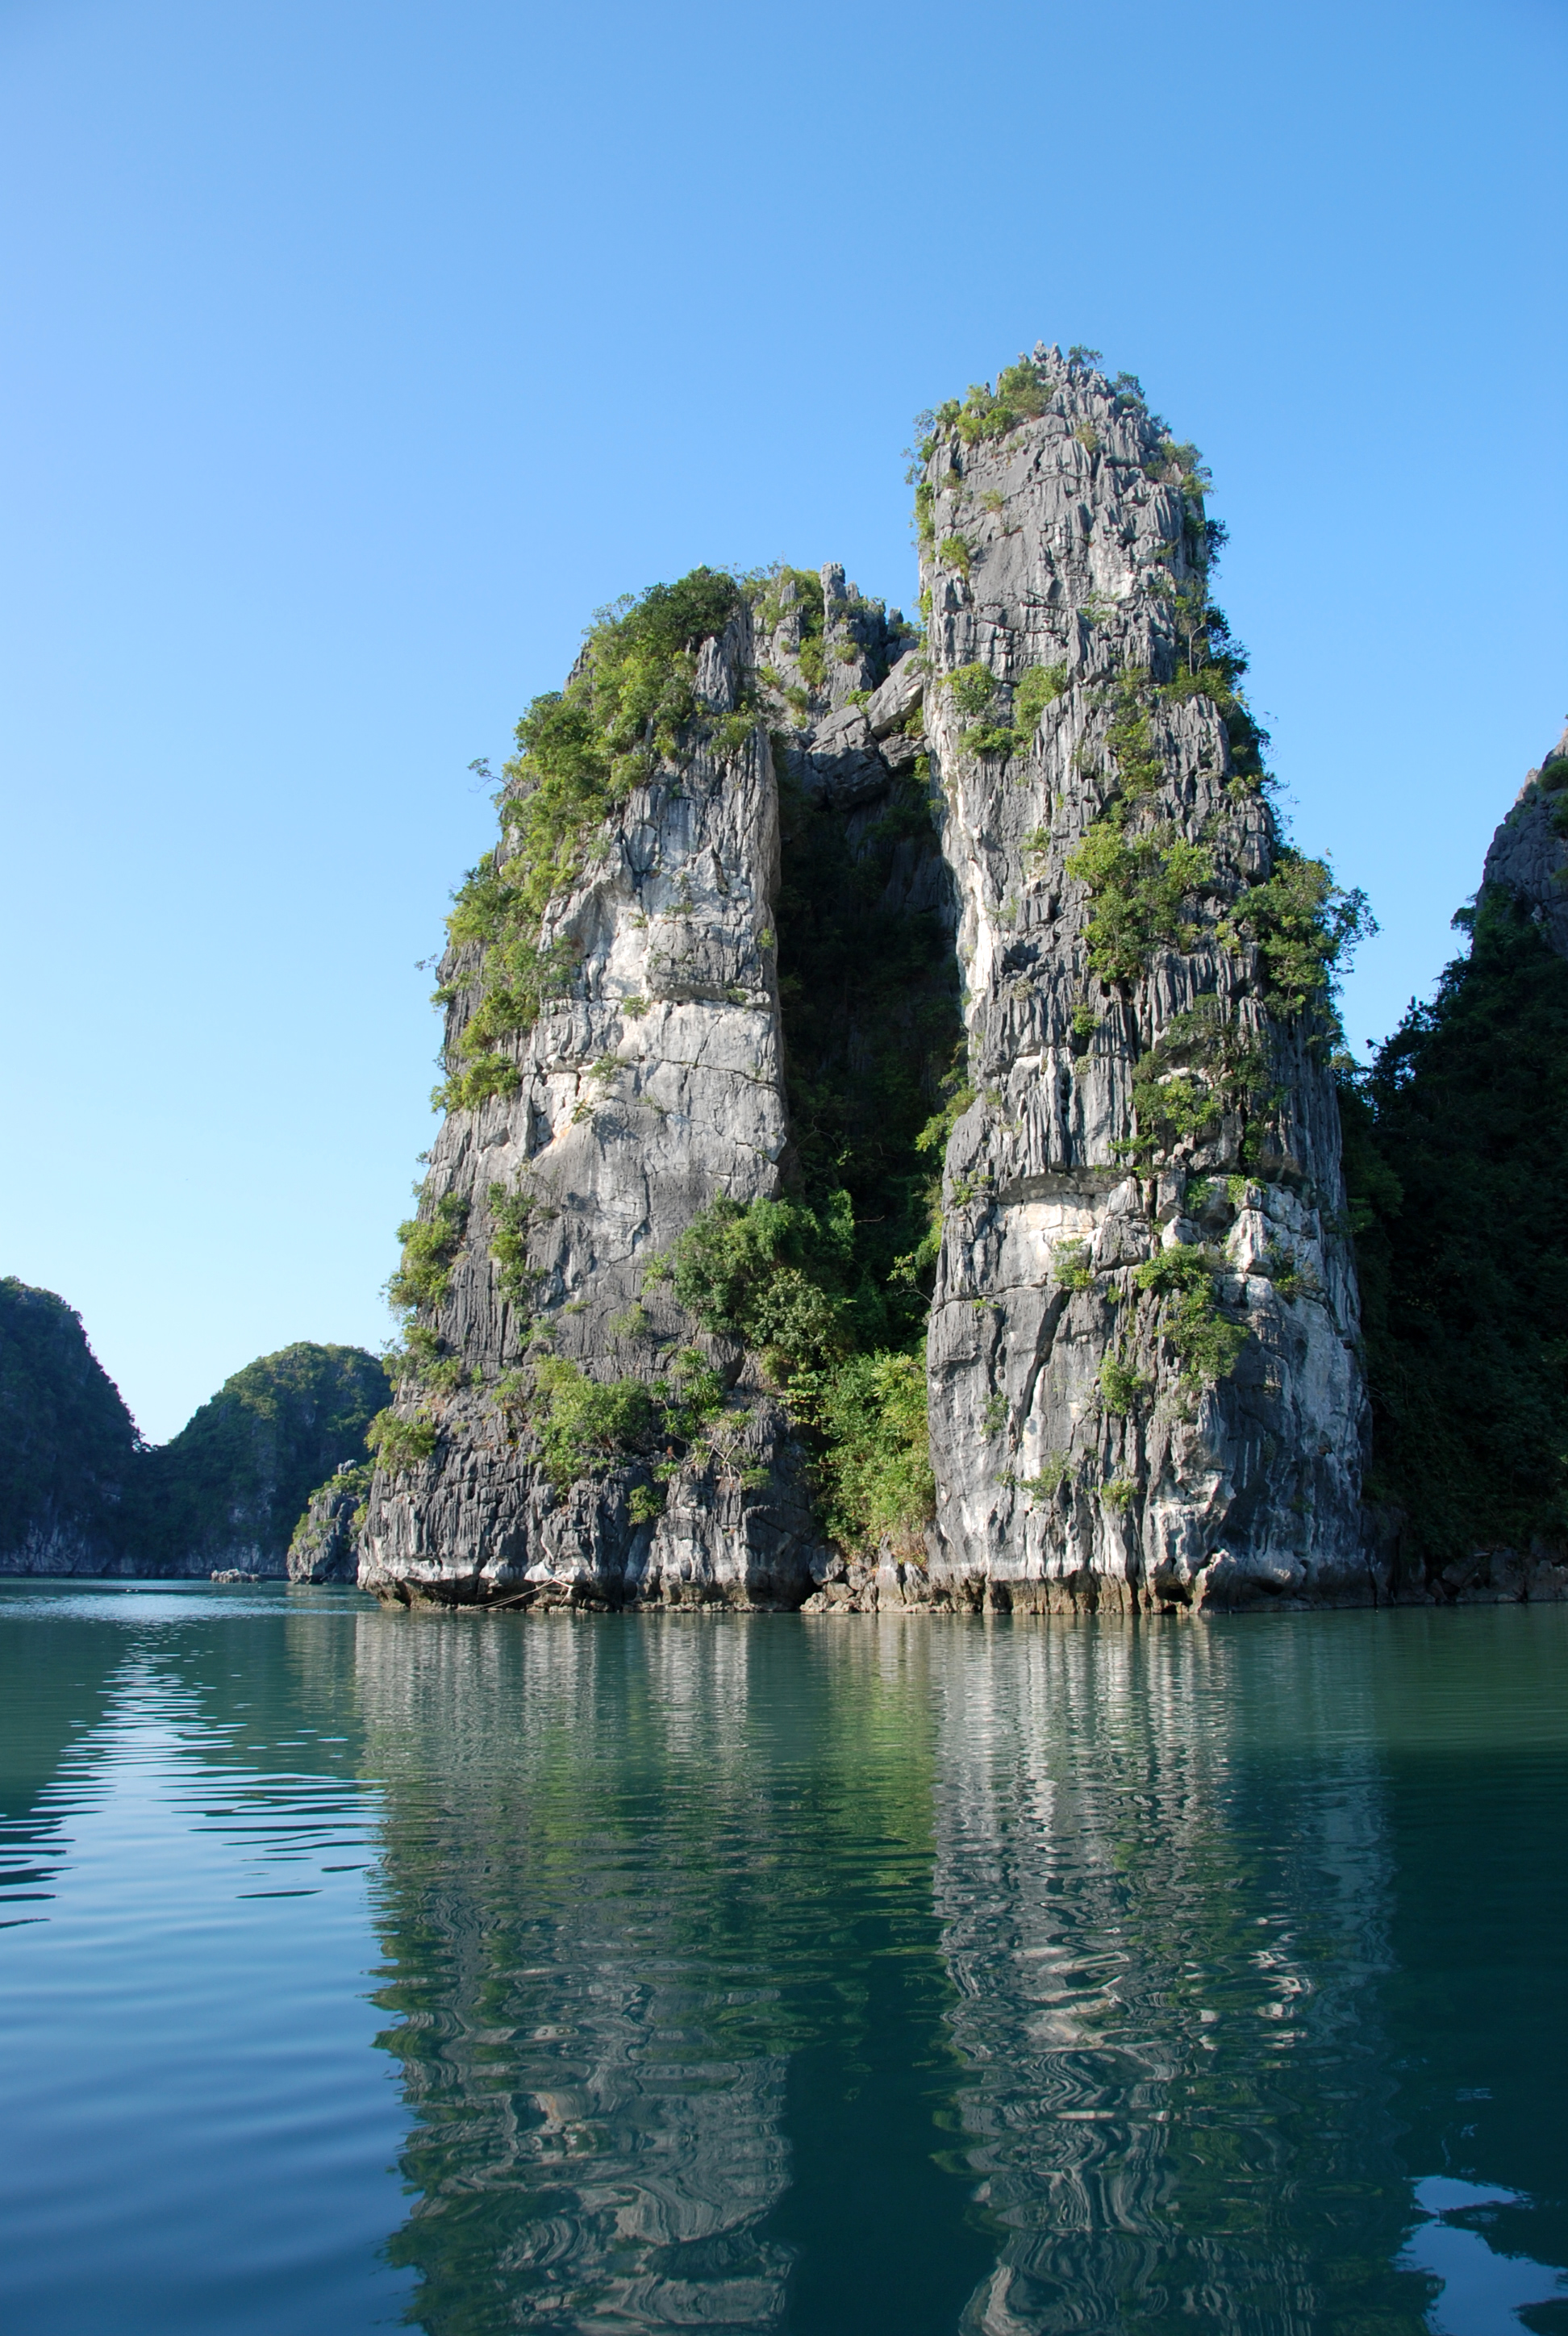
boat, water, sky, natural landscape, lake, bedrock, coastal and oceanic landforms, terrain, mountain, formation, headland, landscape, klippe, outcrop, island, shore, coast, geology, erosion, ocean, rock, cliff, cape, escarpment, reflection, stack, islet, bay, plant, tropics, promontory, sound, natural arch, tourism, vacation, skerry, inlet, reservoir, sea, loch, channel, cove, batholith